John Lloyd (tennis)

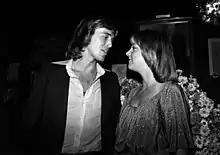
John Lloyd and Chris Evert in Fort Lauderdale 1978

In 1979, Lloyd married the World No. 1 woman player, American Chris Evert (who became Chris Evert-Lloyd). The media-styled "golden couple" of tennis enjoyed several years in the limelight before a separation, a short-lived reconciliation, and eventual divorce in 1987. Because of Evert's higher profile tennis career, Lloyd was sometimes jokingly referred to in the press as "Mr. Evert". Aware of this negative impact on his psyche, Evert attempted to boost Lloyd's standing by the couple always insisting on being billed or announced as "International tennis star John Lloyd and his wife Chris" whenever they made personal appearances together in the UK or Australia. Their biographer Carol Thatcher (a friend of the couple) observed that this was akin to the ridiculousness of her own parents being announced as "International business executive Denis Thatcher and his wife Margaret".